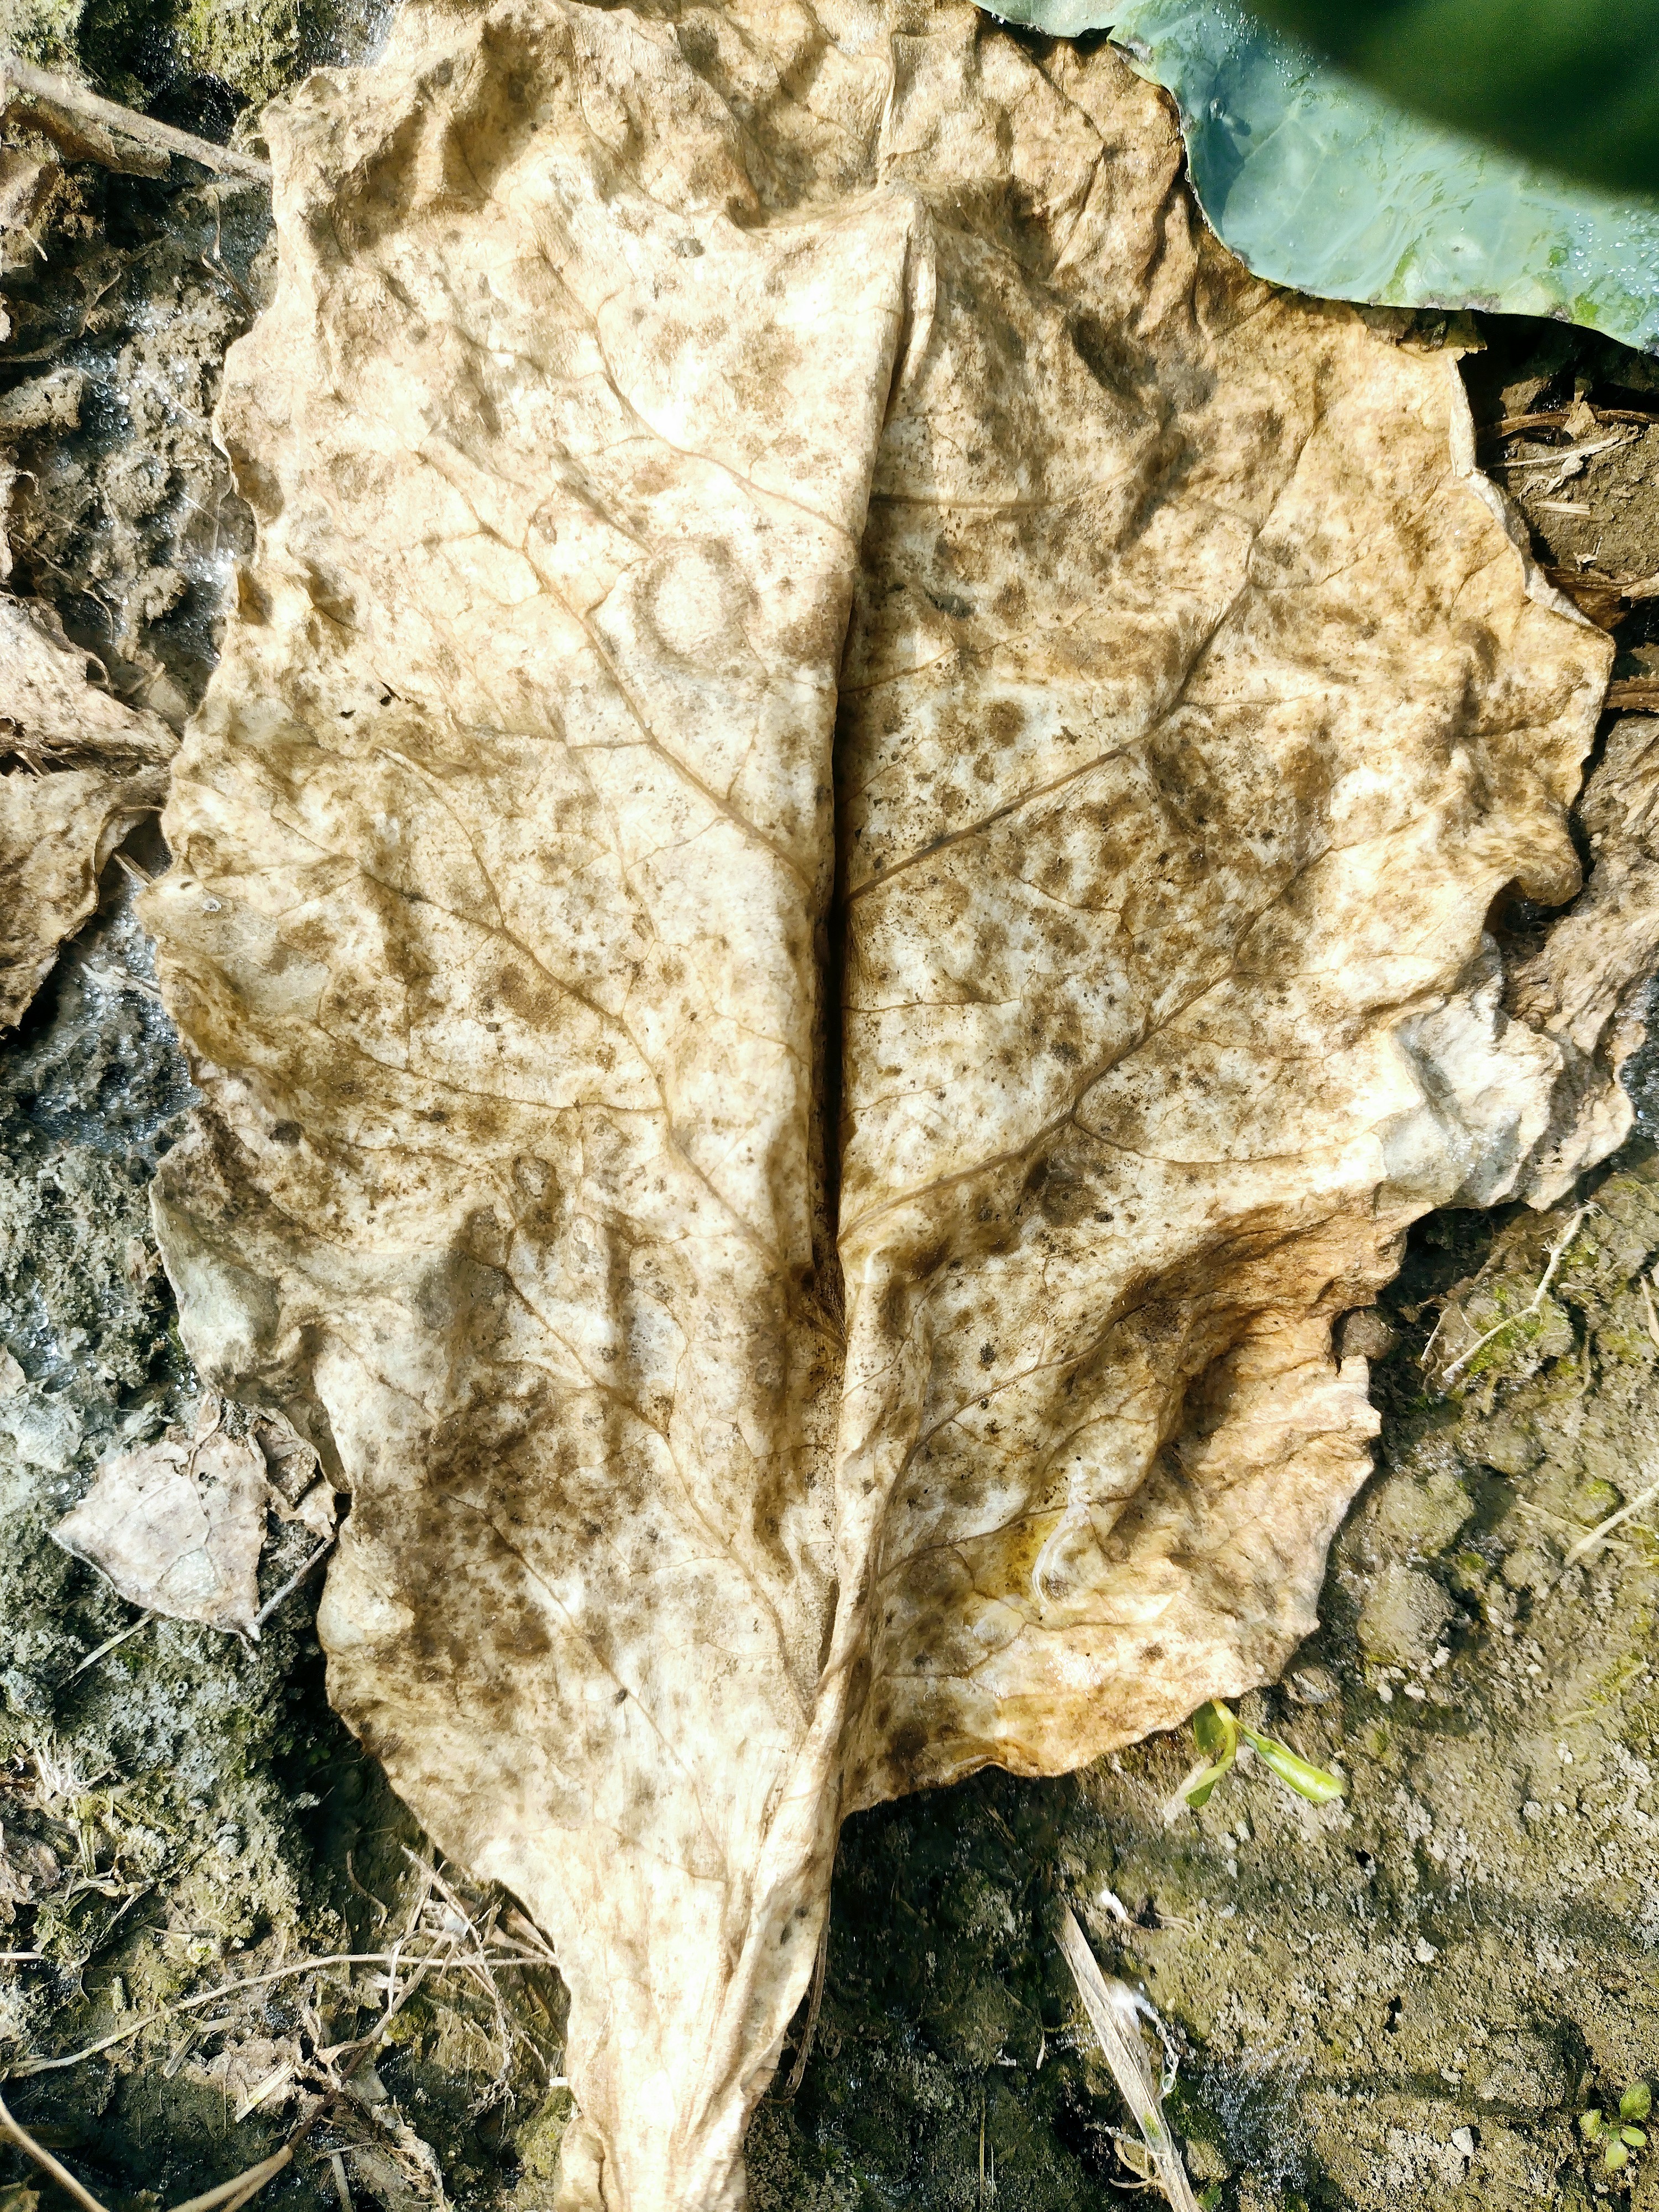
Label: Downy Mildew